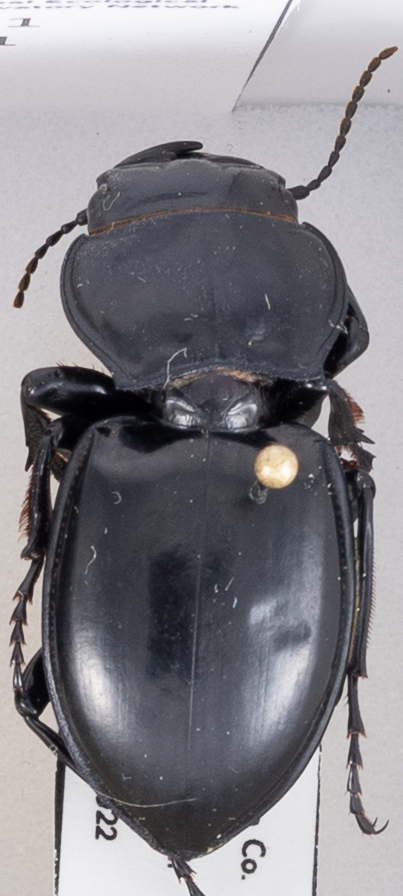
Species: Pasimachus californicus
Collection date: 2021-09-22
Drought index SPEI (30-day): -1.28
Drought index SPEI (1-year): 0.32
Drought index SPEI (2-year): -0.39